Tim Manchin

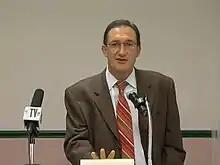
Manchin in September 2008

Timothy J. Manchin (born July 6, 1955) is an American politician and attorney. He served in the West Virginia House of Delegates from 2003 to 2017. He was appointed to the seat vacated by the death of his uncle, A. James Manchin, in November 2003.